Margaret I of Denmark

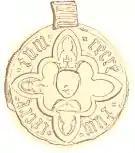
Seal of Margaret, in known use 1381–1409.

It had been understood that Margaret should, at the first convenient opportunity, provide the three kingdoms with a king who was to be a kinsman of all the three old dynasties, although in Norway it was specified that she would continue ruling alongside the new king, while in Sweden, the nobles assured Margaret that they were content to do without a king throughout her lifetime, which they hoped would be long. In 1389 she proclaimed her great-nephew, Bogislav, who changed his name to Erik of Pomerania (grandson of Henry of Mecklenburg), king of Norway, having adopted him and his sister Catherine. In 1396, homage was rendered to him in Denmark and Sweden, while Margaret once again assumed the regency during his minority.